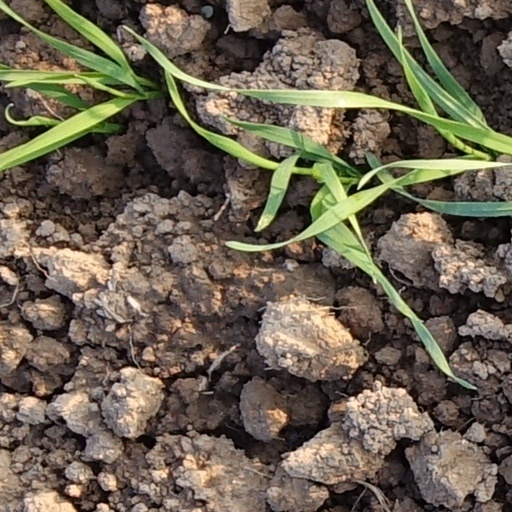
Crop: wheat